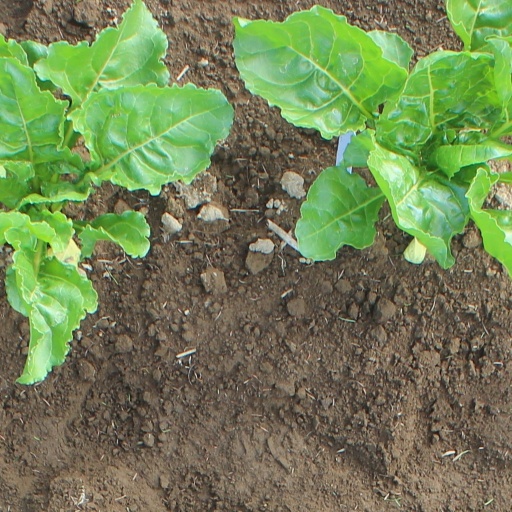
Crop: sugar beet